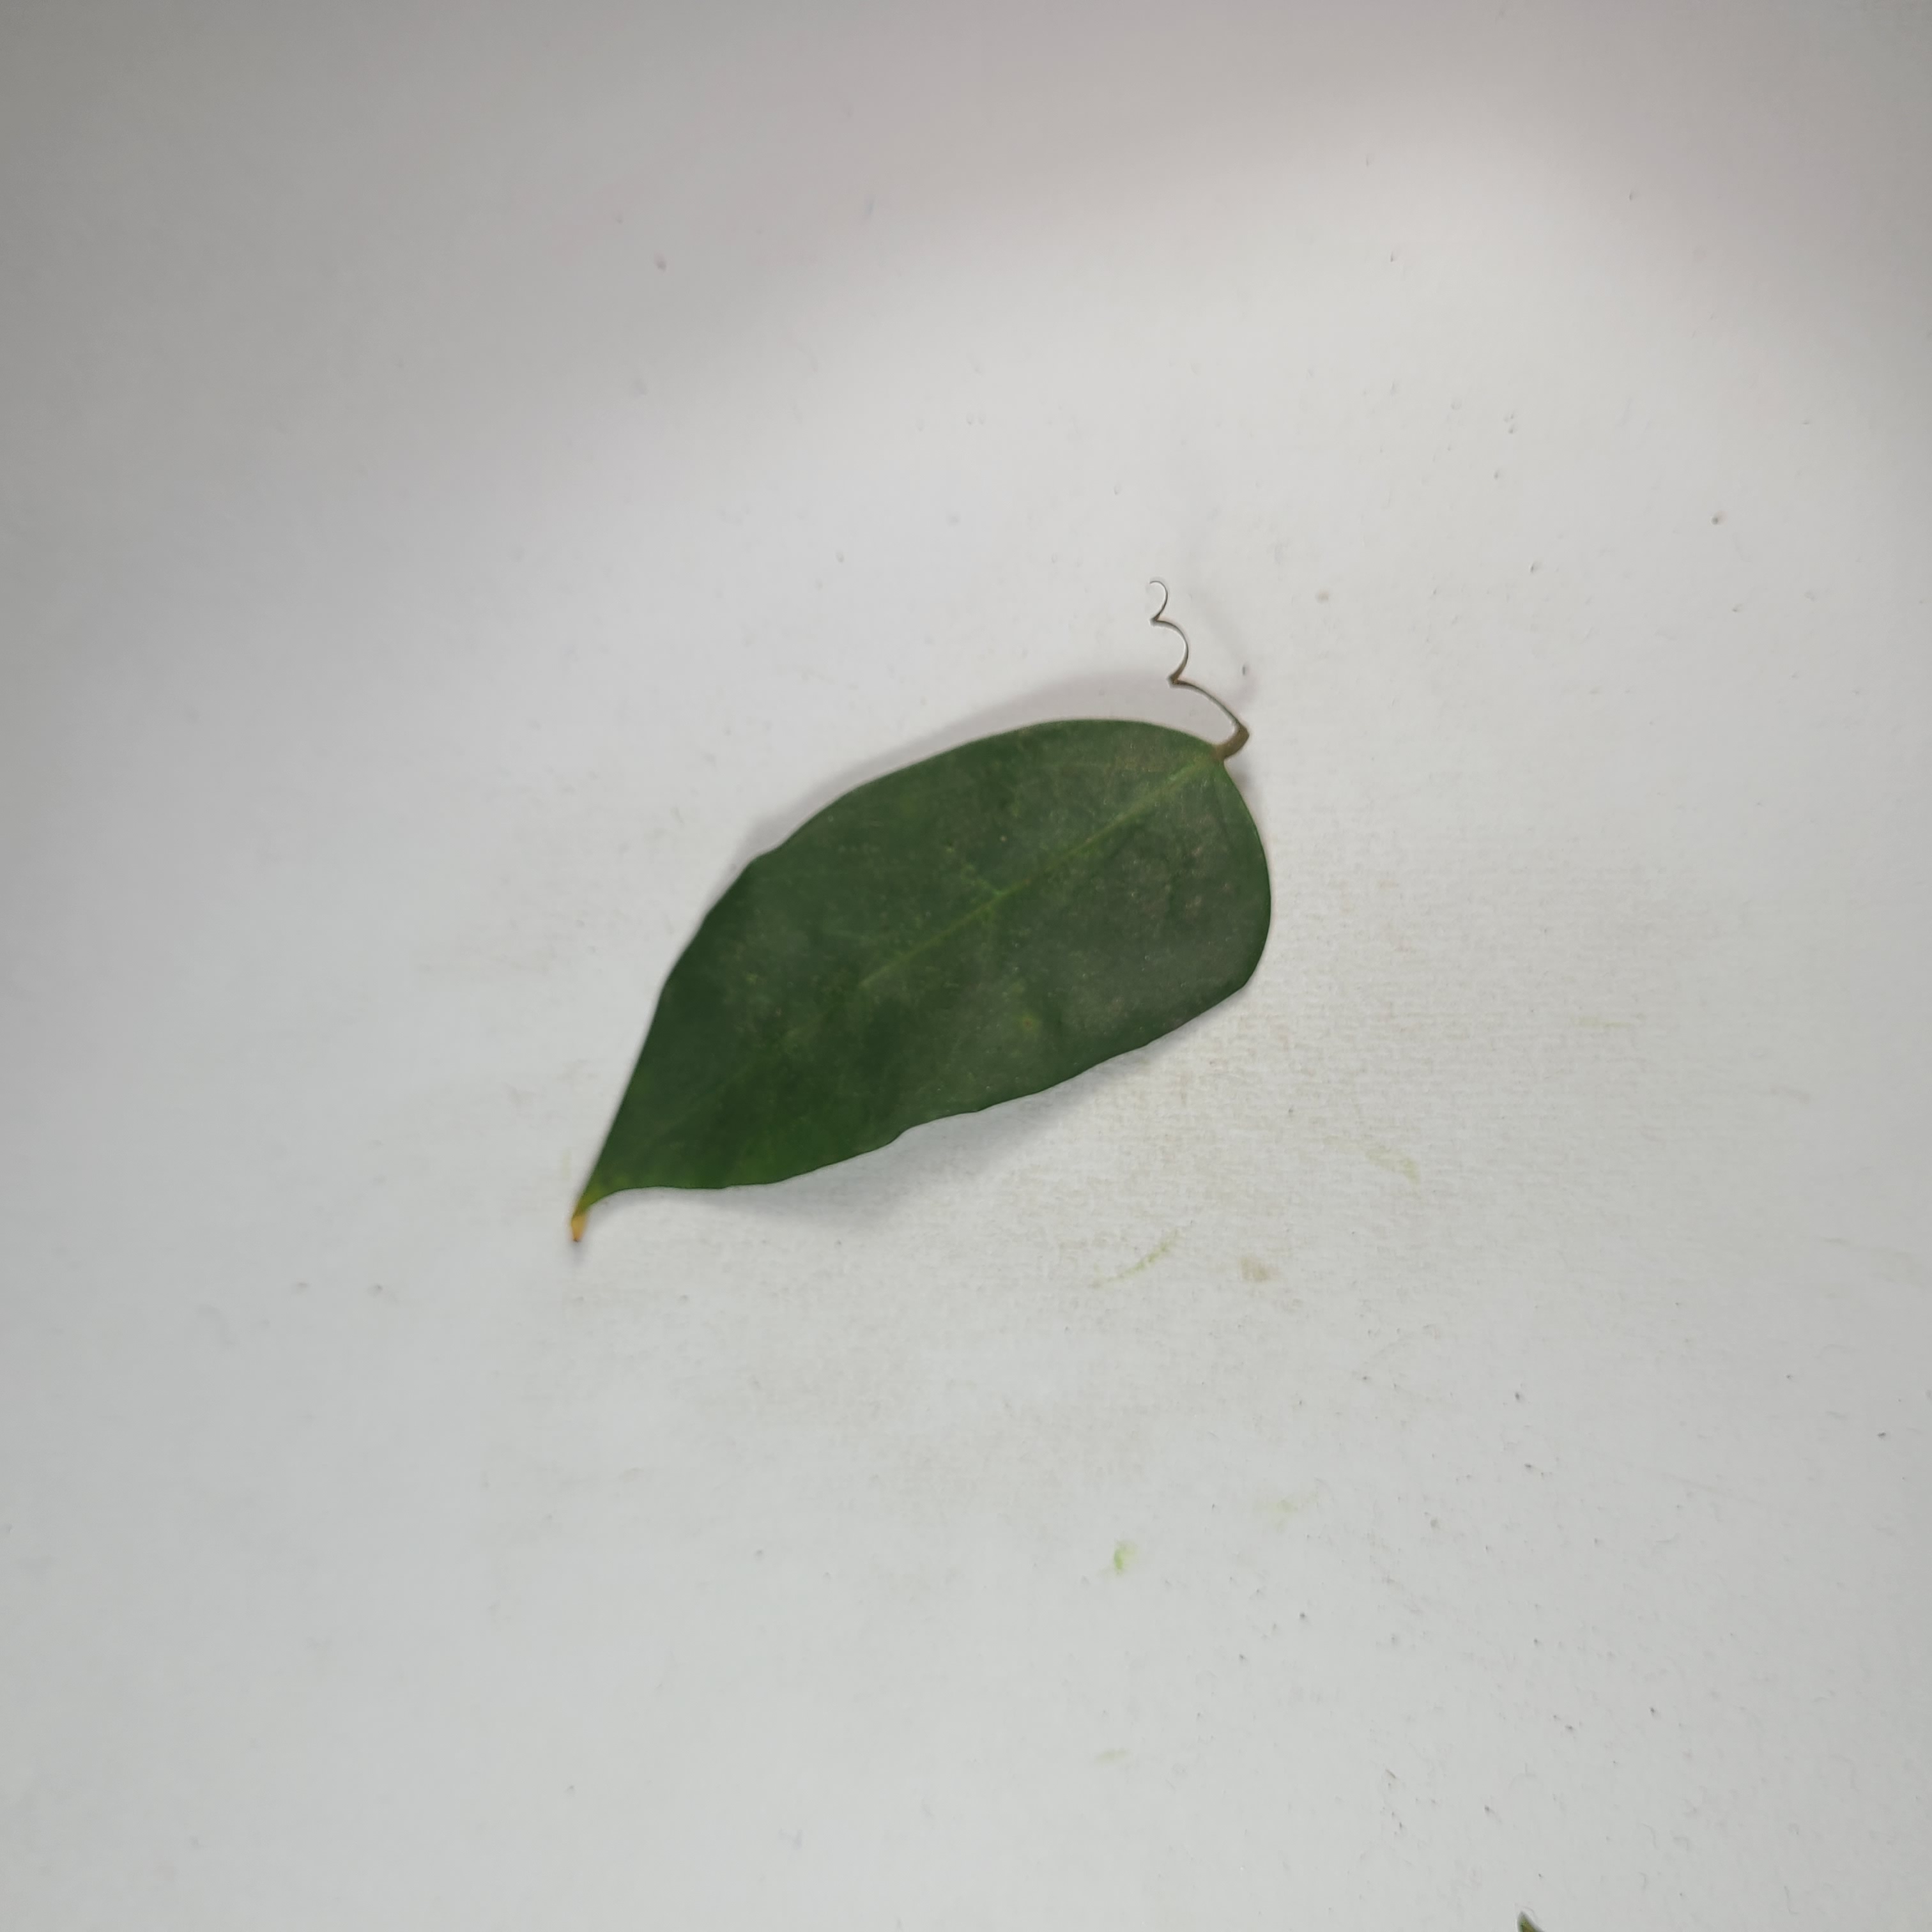
Label: Healthy Leaves